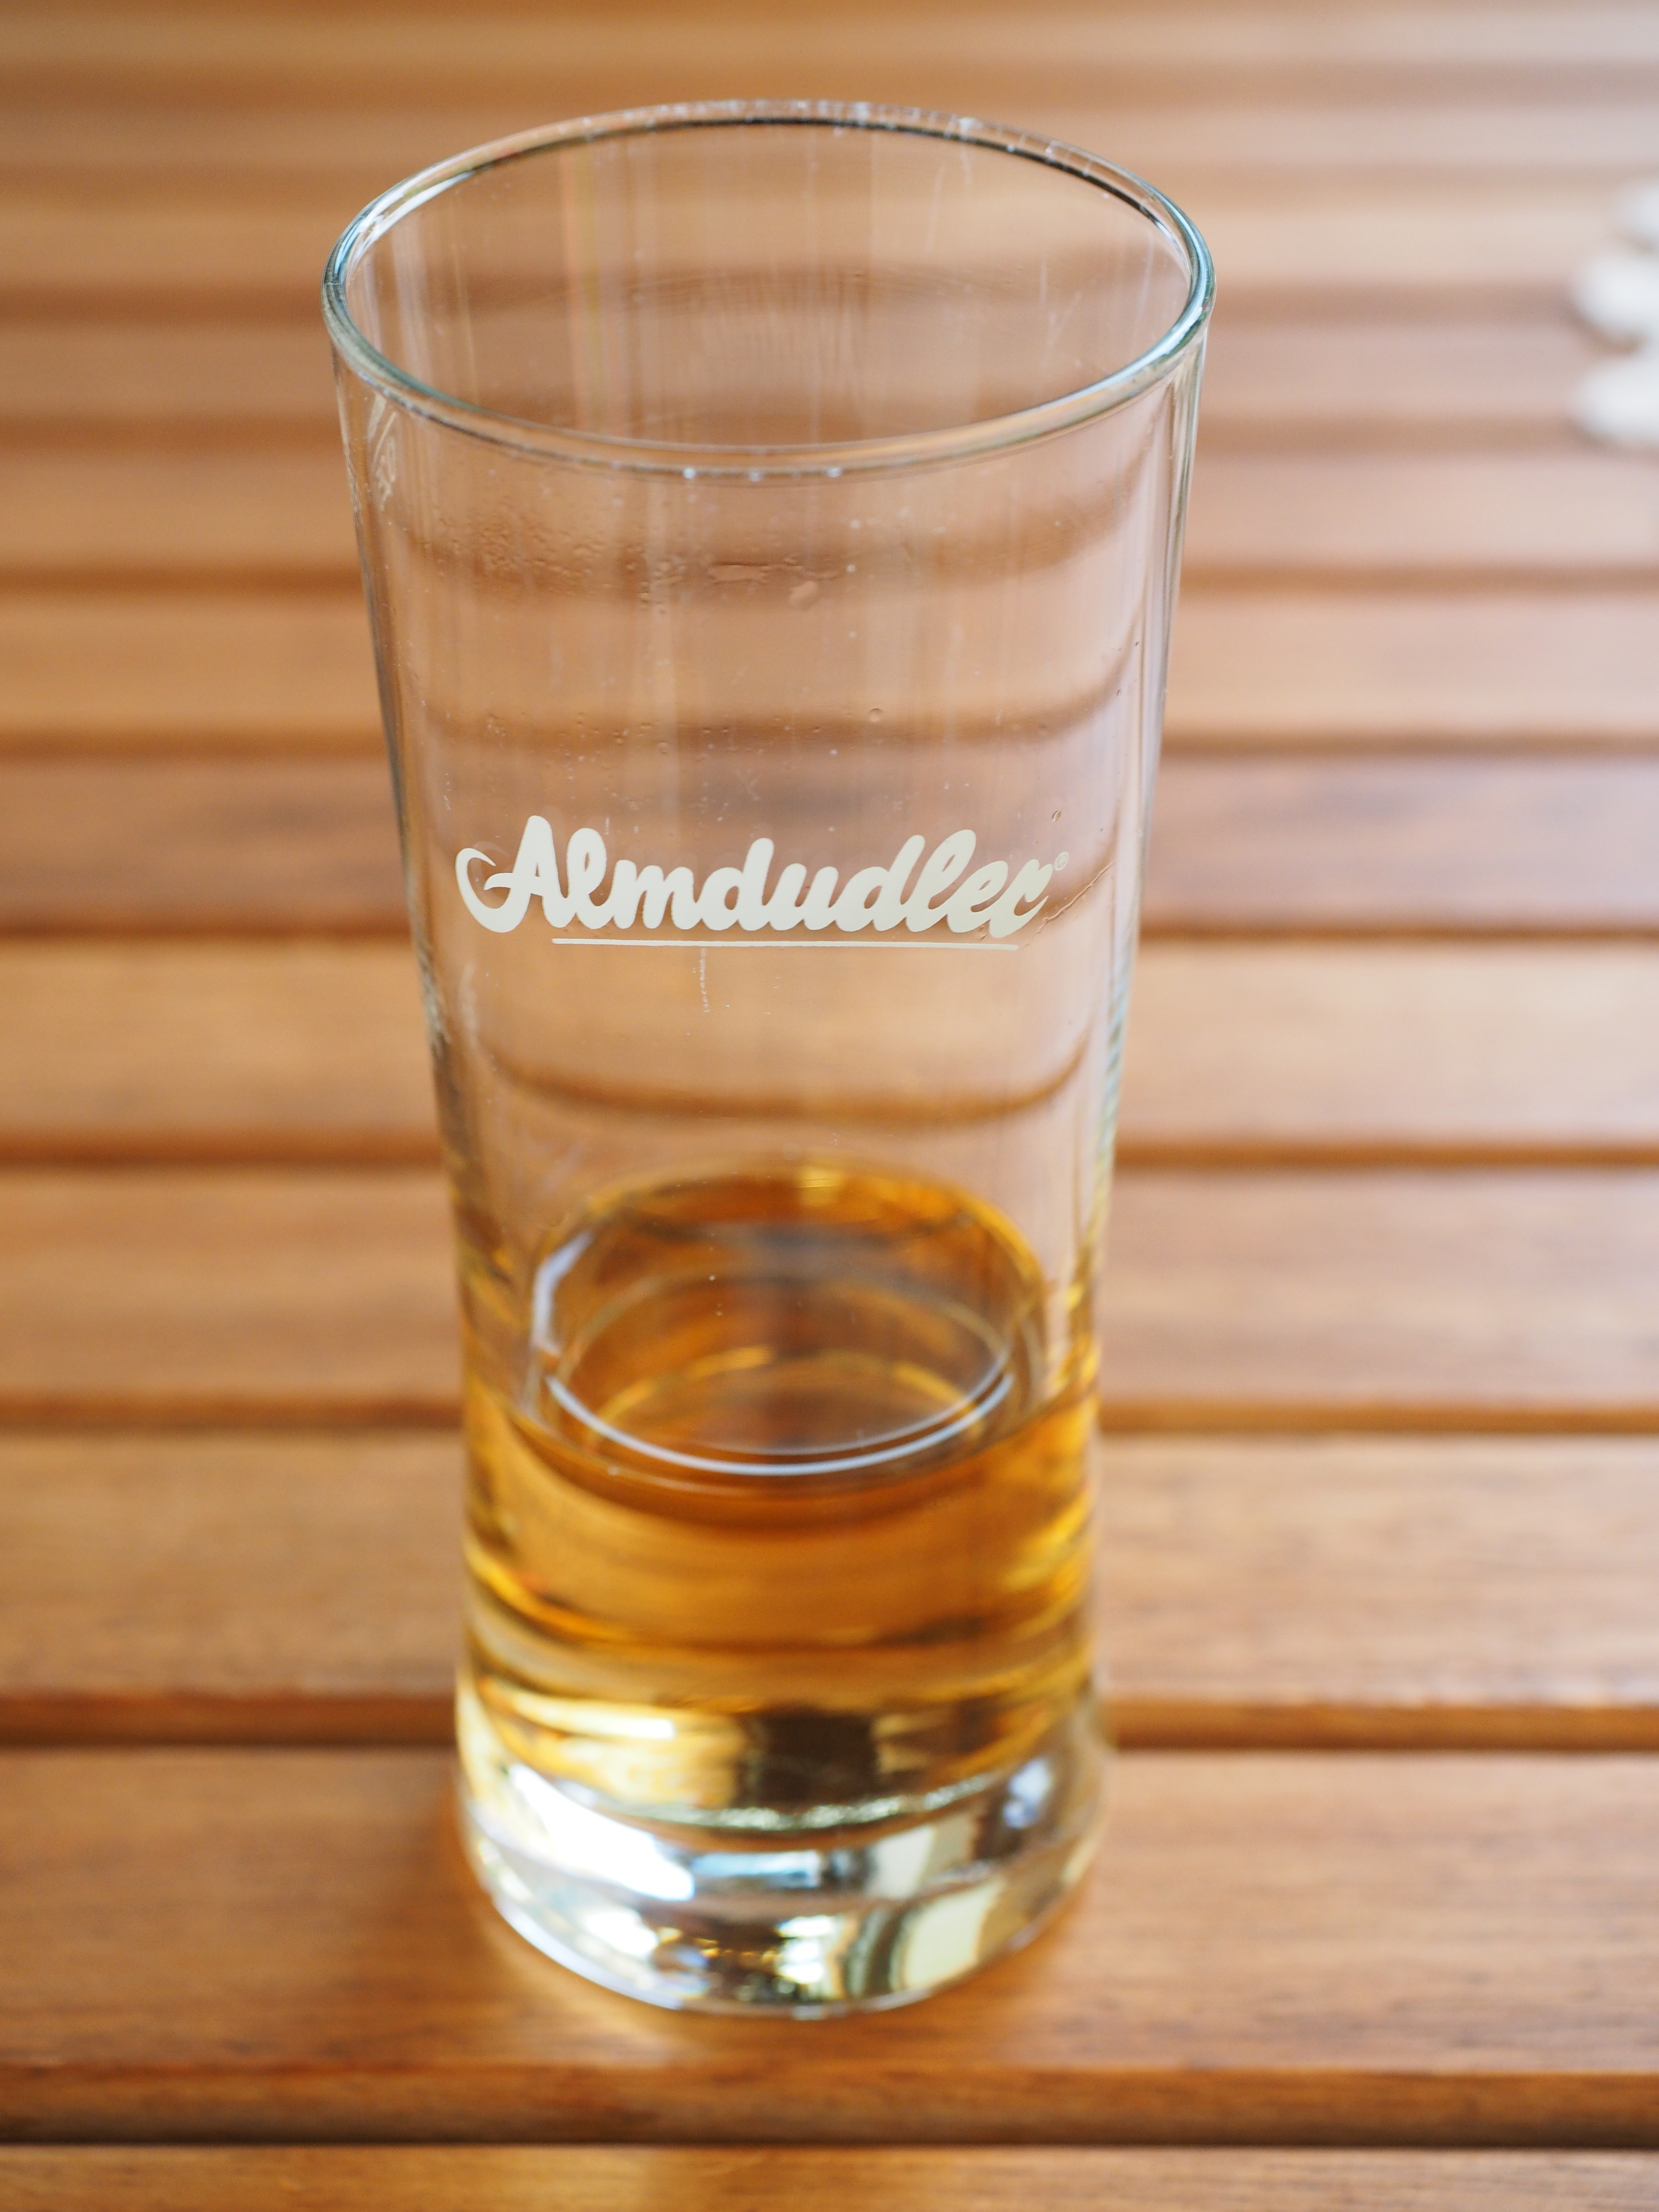
glass, lemonade, drink, brand, austria, whisky, liqueur, abut, alcoholic beverage, beer glass, herbal extracts, almdudler, distilled beverage, pint us, pint glass, drinkware